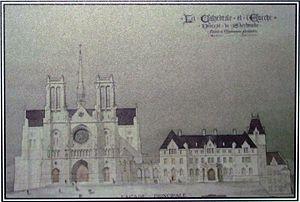
Vue en façade de la cathédrale selon les premiers plans.
La basilique-cathédrale Saint-Michel de Sherbrooke, située dans la province de Québec, au Canada, est le siège de l’archidiocèse de Sherbrooke, qui couvre les diocèses de Sherbrooke, Nicolet et Saint-Hyacinthe. Elle est également l’église régimentaire de la 52ᵉ Ambulance de campagne.